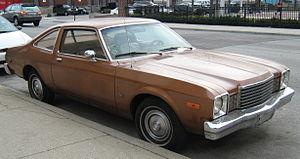
La Dodge Aspen, ainsi que son homologue la Plymouth Volaré, est une automobile de type compacte fabriquée entre 1976 et 1980, filiale de Chrysler. Introduites à l'automne 1975 comme des modèles de 1976, elles sont nommées Voiture de l'année 1976 par Motor Trend.